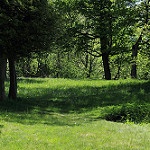
Scene: Outdoor